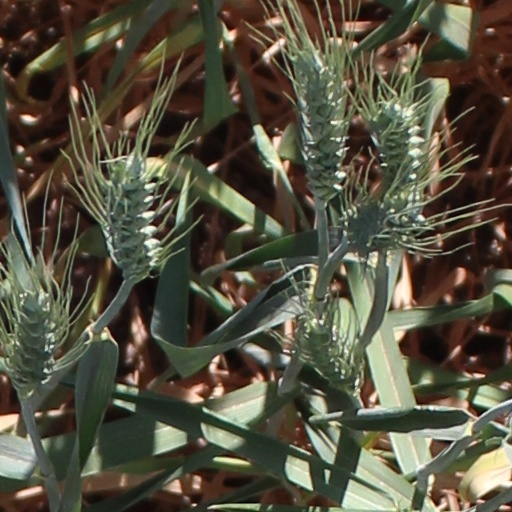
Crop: wheat